Jonathan Schork

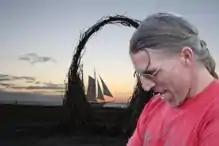
tsuki no moni: yurei no mori, key west, 2010

Schork Is also well known for producing and curating art events. He assembled several gallery shows in the Tropic Cinema, Key West, Florida, including "women's world" (2009), "what children see" (2010) "not in the park" (2010), and "mary's gift" (2009). He produced a sculpture expo in Ramrod Key in association with the Boondocks Entertainment Complex (2008) and another in the Key West Botanical Garden ("keywest artgarden", 2011), for which he also sponsored a painting & photo contest. In Gulfport, Florida, he was co-producer with Shawnna Savani of "Goddess Garden Festival" in 2012, and producer of the "ars erotica" theme show for St. Valentine's Day in 2012 and 2013.